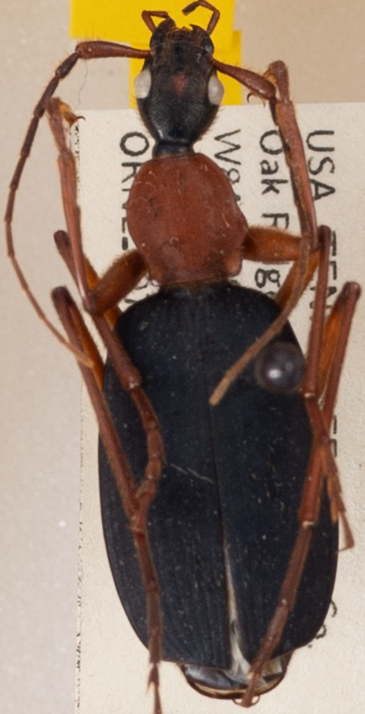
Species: Galerita bicolor
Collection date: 2022-06-07
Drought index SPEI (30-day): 1.69
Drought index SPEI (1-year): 0.738
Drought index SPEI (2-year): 1.354